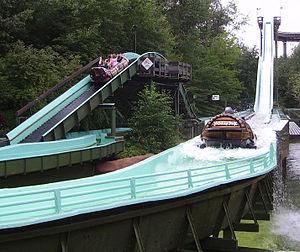
Holiday Park est un parc d'attractions qui se situe près de Haßloch, dans le land de Rhénanie-Palatinat en Allemagne. Il est très connu des passionnés de sensations fortes depuis 2001, année d'ouverture de son attraction phare : Expedition GeForce. Avant son rachat par Studio 100 en 2010, le parc avait pour mascotte un perroquet vert nommé Holly. Depuis ses mascottes sont Vic le Viking, la dragon Tabaluga et Maya l'abeille. En 2006, le parc a accueilli 1,1 million de visiteurs.
Euro Disneyland à Euro Disney Resort ouvert au public le 12 avril